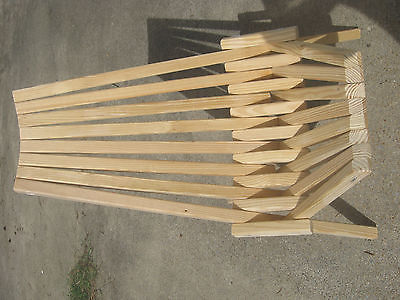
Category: chair